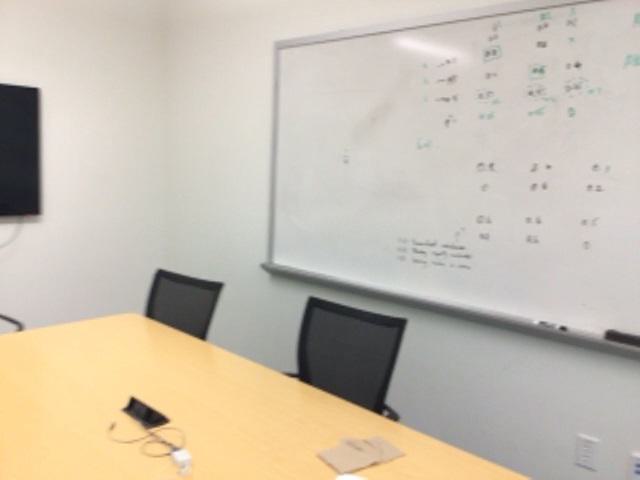
Question: In the image, there is the blackboard. Pinpoint several points within the vacant space situated in front of the blackboard from the object's perspective. Your final answer should be formatted as a list of tuples, i.e. [(x1, y1), ...], where each tuple contains the x and y coordinates of a point satisfying the conditions above. The coordinates should be between 0 and 1, indicating the normalized pixel locations of the points.
Answer: [(0.394, 0.600), (0.416, 0.606), (0.391, 0.613), (0.438, 0.615), (0.414, 0.621), (0.389, 0.625), (0.658, 0.692), (0.694, 0.704), (0.672, 0.713), (0.730, 0.717), (0.709, 0.727), (0.688, 0.738), (0.664, 0.750), (0.770, 0.731), (0.750, 0.742), (0.728, 0.754), (0.706, 0.767), (0.681, 0.781), (0.812, 0.746), (0.794, 0.756), (0.773, 0.771), (0.752, 0.783), (0.727, 0.800), (0.856, 0.760), (0.839, 0.773), (0.820, 0.787), (0.798, 0.804), (0.777, 0.821), (0.905, 0.777), (0.889, 0.792), (0.870, 0.806), (0.852, 0.823), (0.830, 0.842), (0.956, 0.796), (0.942, 0.810), (0.925, 0.827), (0.908, 0.846), (0.889, 0.867), (0.998, 0.831), (0.984, 0.850), (0.969, 0.871), (0.952, 0.894)]